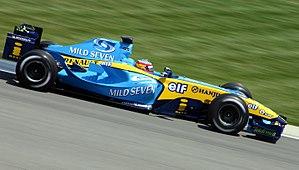
F1 conduite par Fernando Alonso, Indianapolis, 2004.
La Renault R24 est la monoplace de Formule 1 engagée par l'écurie Renault F1 Team dans le cadre du championnat du monde de Formule 1 2004 aux mains de Fernando Alonso, Jarno Trulli et Jacques Villeneuve. Les pilotes d'essais sont le Français Franck Montagny et le Japonais Satoshi Motoyama.
Fernando Alonso Díaz, né le 29 juillet 1981 à Oviedo, est un pilote automobile espagnol, premier champion du monde de Formule 1 de l'histoire de son pays, en 2005, au volant d'une Renault, titre qu'il conserve l'année suivante avec la même écurie. Après avoir rejoint McLaren en 2007 puis être revenu chez Renault en 2008-2009, il pilote pour Ferrari de 2010 à 2014 avant de retourner chez McLaren en 2015. Fernando Alonso totalise 32 victoires en Formule 1 et deux succès aux 24 Heures du Mans lors des éditions 2018 et 2019.
Renault F1 Team est une écurie de Formule 1, appartenant au constructeur automobile français Renault, engagée sous le nom commercial Renault DP World F1 Team depuis 2020. Elle participe au championnat du monde de Formule 1 en tant que constructeur de châssis et motoriste de 1977 à 1985, de 2002 à 2011 et à partir de 2016. Sur les périodes intermédiaires, Renault s'en est tenue au rôle de motoriste.
Le groupe Renault [ʁəno] est un constructeur automobile français. Il est lié aux constructeurs japonais Nissan depuis 1999 et Mitsubishi depuis 2017, à travers l'alliance Renault-Nissan-Mitsubishi qui est, au premier semestre 2017, le premier constructeur automobile mondial. Le groupe Renault possède des usines et filiales à travers le monde entier. Fondée par les frères Louis, Marcel et Fernand Renault en 1899, l'entreprise joue, lors de la Première Guerre mondiale, un rôle essentiel. Elle se distingue ensuite rapidement par ses innovations, en profitant de l'engouement pour la voiture des « années folles » et produit alors des véhicules « haut de gamme ».